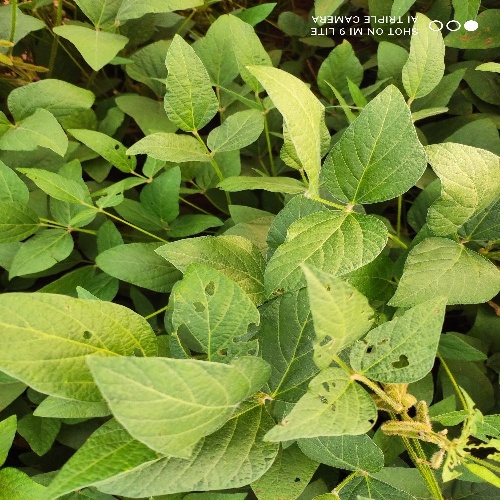
Label: Caterpillar